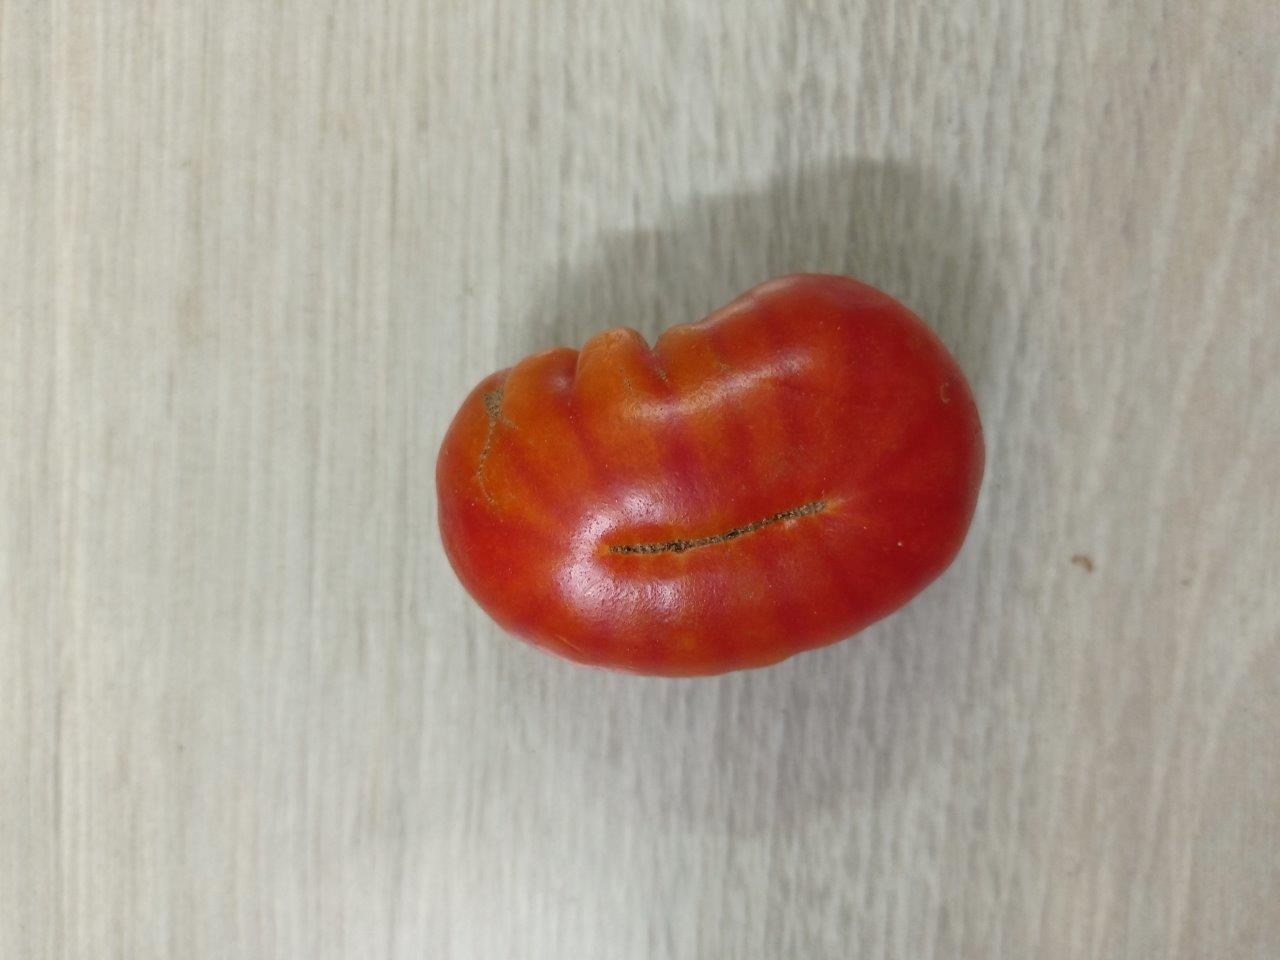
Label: Fresh